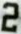
Number: 2